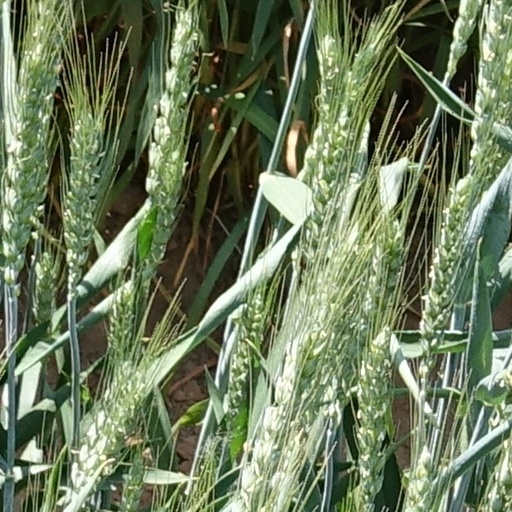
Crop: wheat